Rhema University

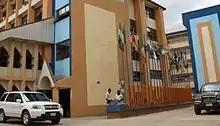
The University Auditorium at the takeoff campus in Aba

Rhema University, Aba offers 10 undergraduate programmes in two colleges and Post Graduate Programmes too. The university also offers pre-degree programmes through its School of Basic Studies. Currently, the colleges at Rhema University are: